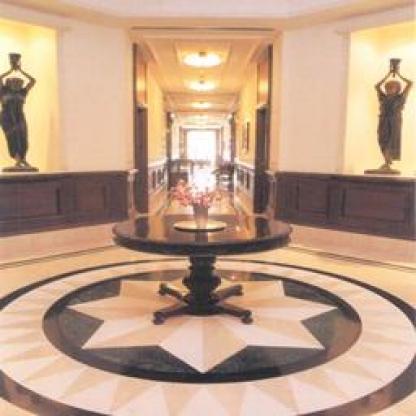
Scene: Indoor